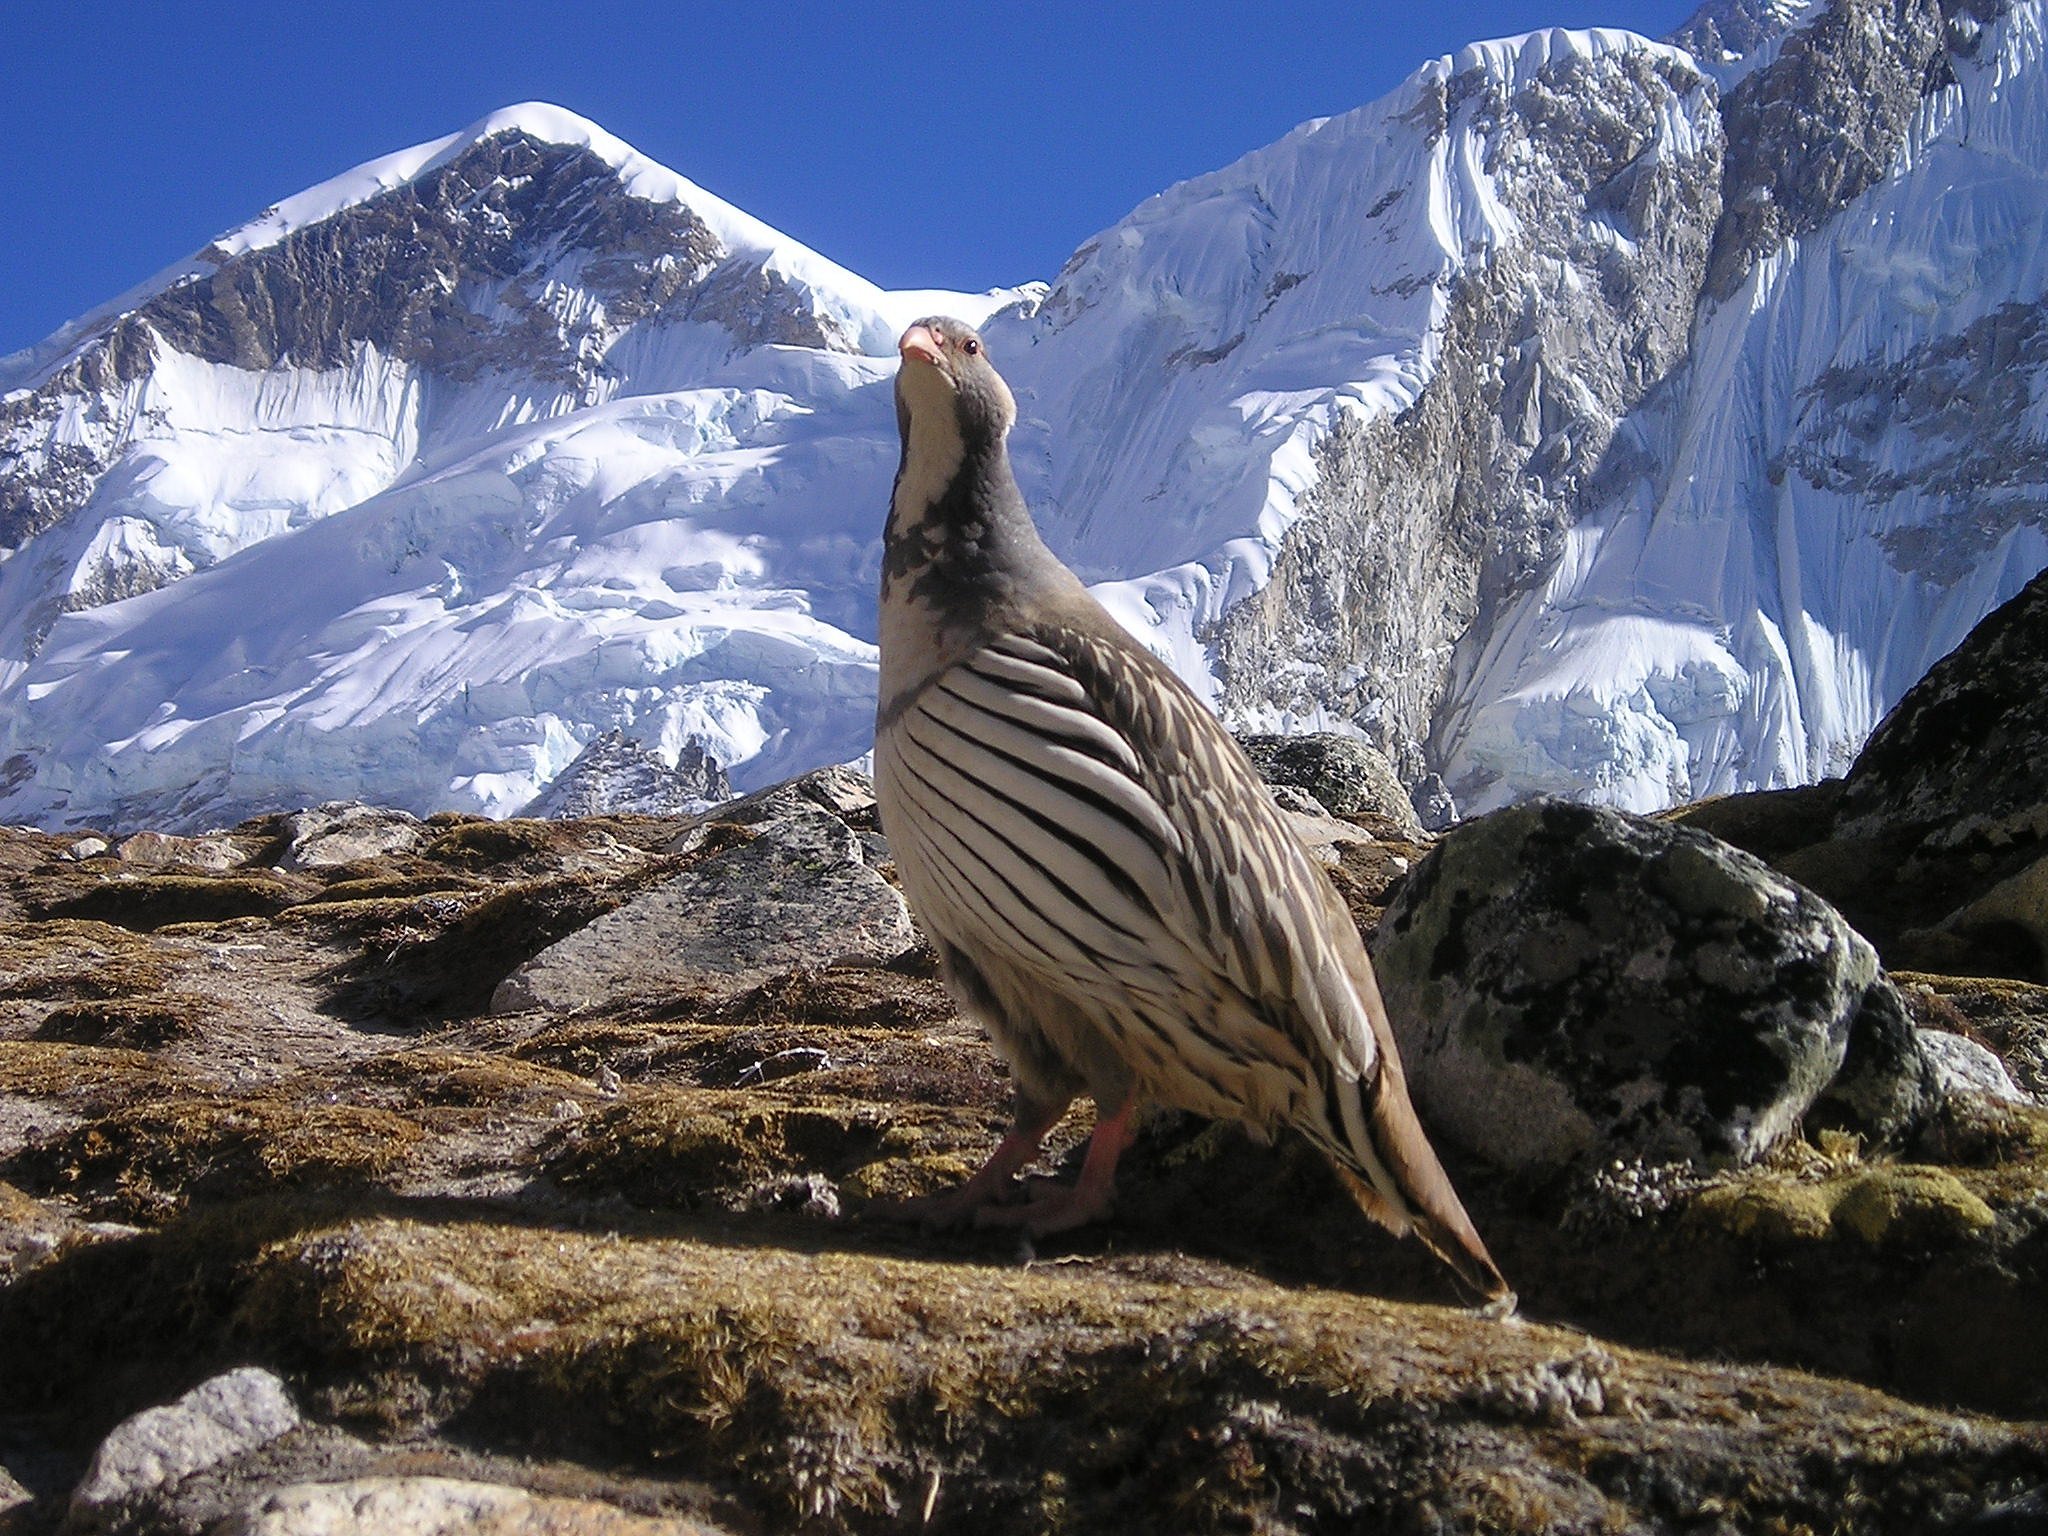
wilderness, mountain, bird, mountain range, bird of prey, nepal, vulture, condor, himalayas